Stephen Zápolya

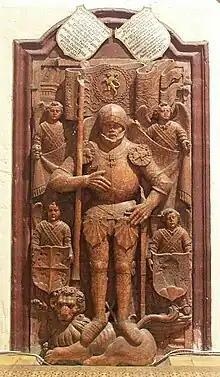
Tomb of Stephen Zápolya

Stephen Zápolya (died on 23 December 1499), was Palatine of the Kingdom of Hungary between 1492 and 1499.